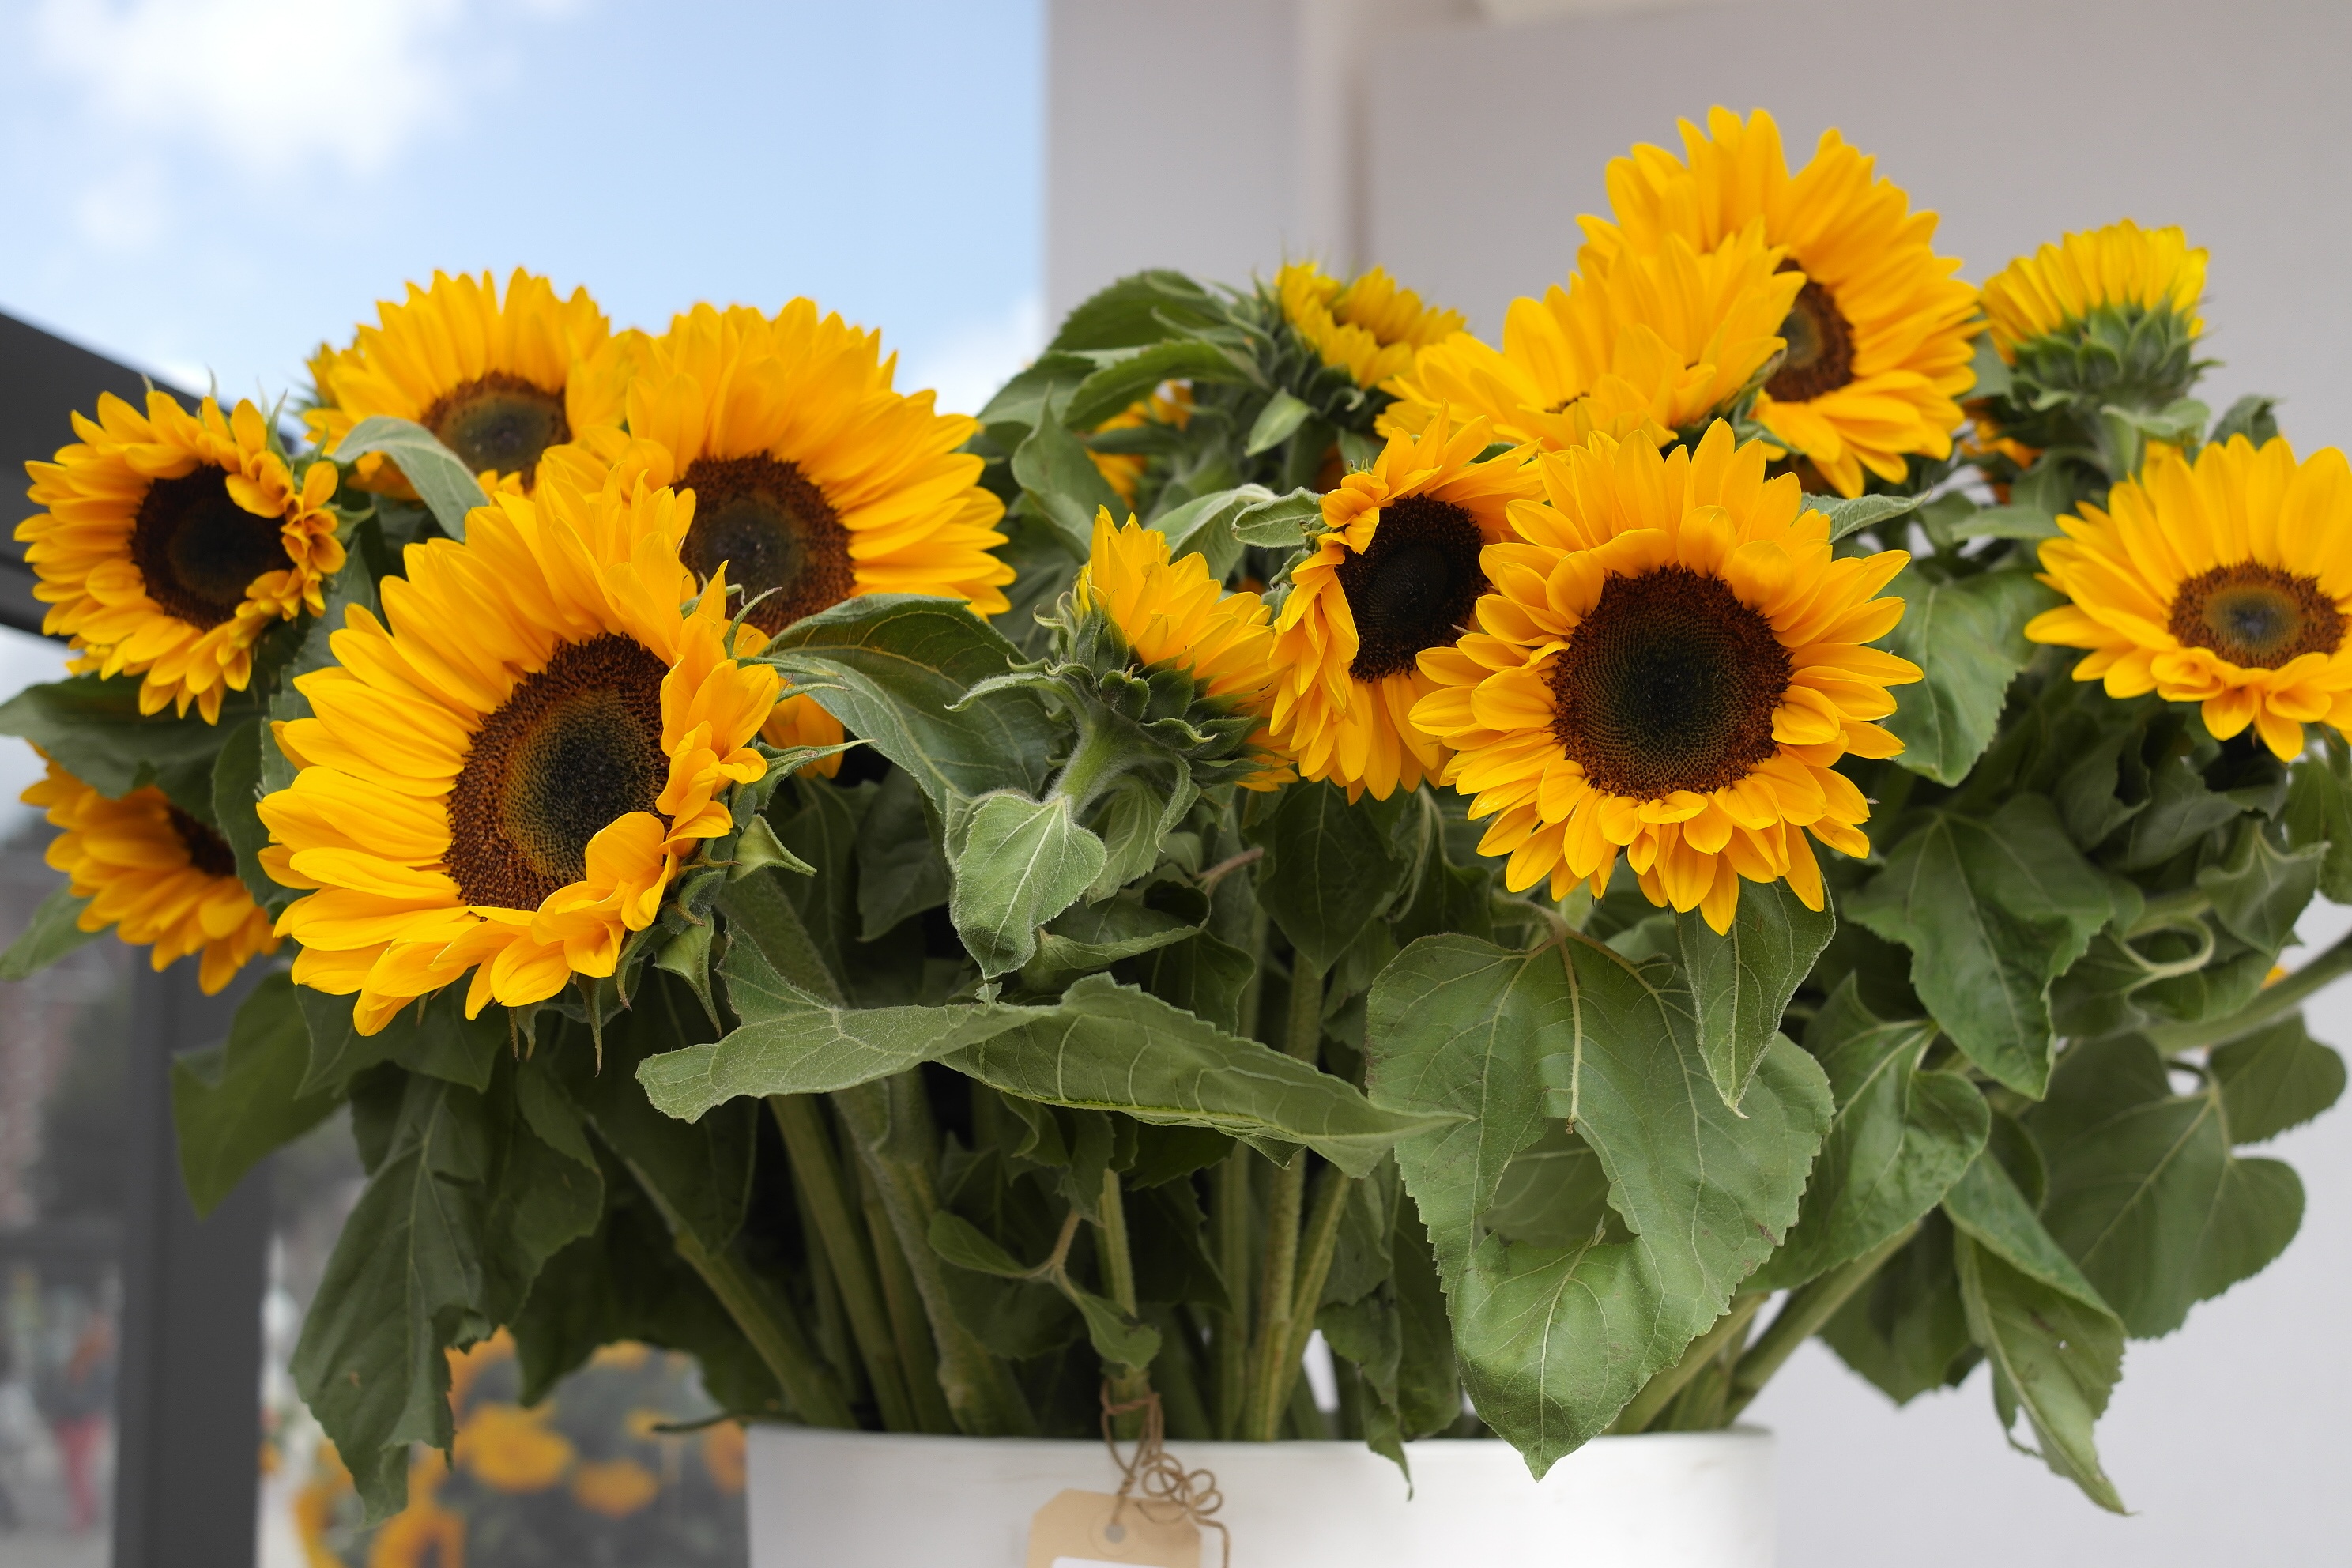
plant, flower, herb, produce, yellow, sunflower, yellow flower, floristry, summer flowers, van gogh, flowering plant, daisy family, flower bouquet, floral design, sunflower seed, annual plant, van gogh sunflower, netherlands flowers, land plant, flower arranging